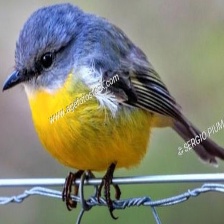
Species: EASTERN YELLOW ROBIN
Scientific name: EOPSALTRIA AUSTRALIS
ImageNet parent category: robin